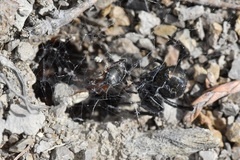
Species: Lactrodectus_hesperus